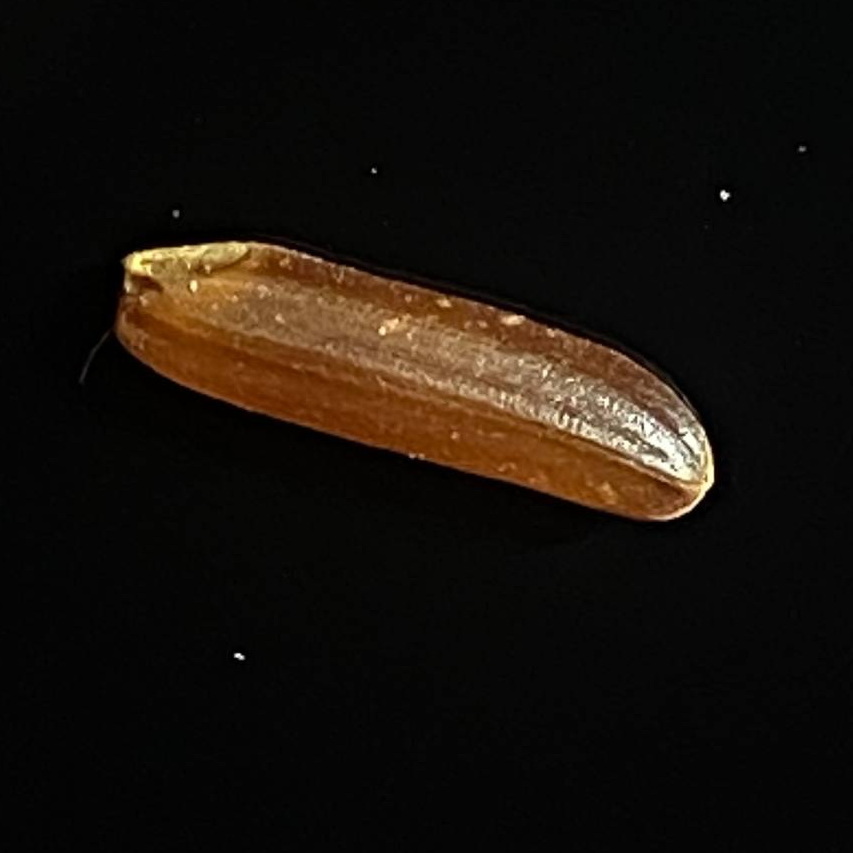
Rice variety: Red_Cargo